Neo-Byzantine architecture in the Russian Empire

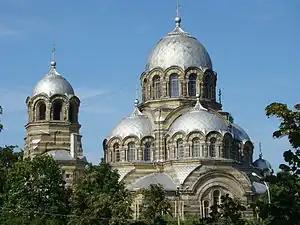
The church of the Theotokos Orans (Our Lady of the Sign) in Vilnius (1899–1903) demonstrates typical features of developed Russian-Byzantine architecture: exposed two-tone, striped, masonry; four symmetrical apses tightly fused into the main dome, creating a tall triangular outline; arcades blending into the domes; and a relatively small belltower, clearly subordinate to the main dome.

Western and southern provinces engaged in large Byzantine projects designed by alumni of the Institute of Civil Engineers. Provincial architecture was frequently dominated by a single local architect (Alexander Bernardazzi in Bessarabia, Alexander Yaschenko in southern Russia, Alexander Turchevich in Perm), which explains regional "clusters" of apparently similar churches. Architects usually followed the standard established by Kuzmin and Grimm, or the classical five-dome layout, with some notable exceptions. Kharkov Cathedral (1888–1901) was designed for 4,000 worshipers and equalled in height Ivan the Great Belltower in the Kremlin. The Cathedral of the Kovno fortress (1891–1895, 2,000 worshipers), contrary to Byzantine canon, was adorned by Corinthian columns, giving rise to the "Roman–Byzantine" style.